Malolactic fermentation

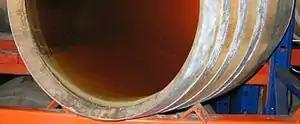
When yeast cells die, they sink to the bottom of the tank or barrel, creating the "lees" sediment visible in this picture. The autolysis of the dead yeast cells is a source of a nutrients for lactic acid bacteria.

Lactic acid bacteria are fastidious organisms that cannot synthesize on their own all of their complex nutritional requirements. For LAB to grow and complete malolactic fermentation, the constitution of the wine medium must provide for their nutritional needs. Like wine yeast, LAB require a carbon source for energy metabolism (usually sugar and malic acid), nitrogen source (such as amino acids and purines) for protein synthesis, and various vitamins (such as niacin, riboflavin, and thiamine) and minerals to assist in the synthesis of enzymes and other cellular components.